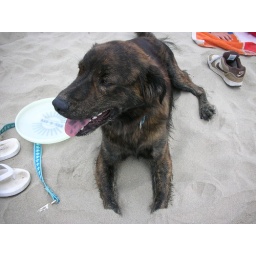
at home in the sand